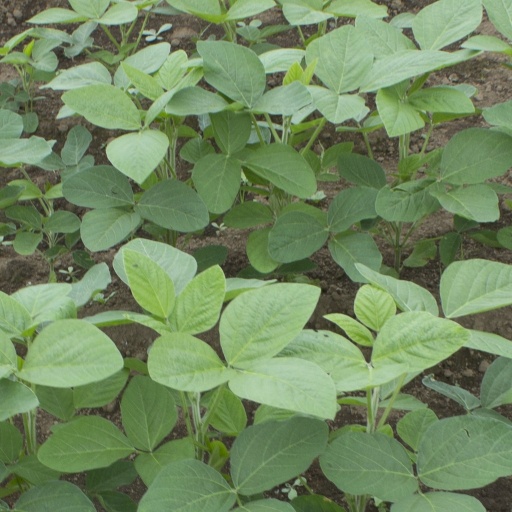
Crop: soybean